2010–11 Calgary Flames season

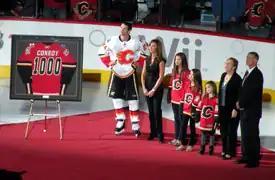
Conroy, pictured with his family, is honoured prior to playing his 1,000th career game

The NHL announced on June 22, 2010, that late owner Doc Seaman had been inducted into the Hockey Hall of Fame in the builder's category. Seaman was one of the original owners who brought the team to the city, played a key role in the construction of the Olympic Saddledome and in bringing the 1988 Winter Olympics to Calgary.